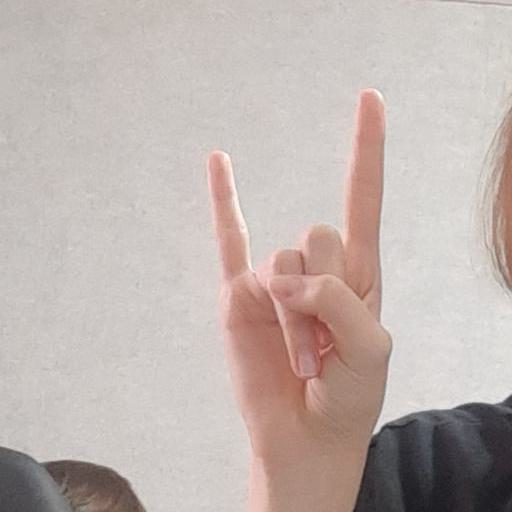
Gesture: rock